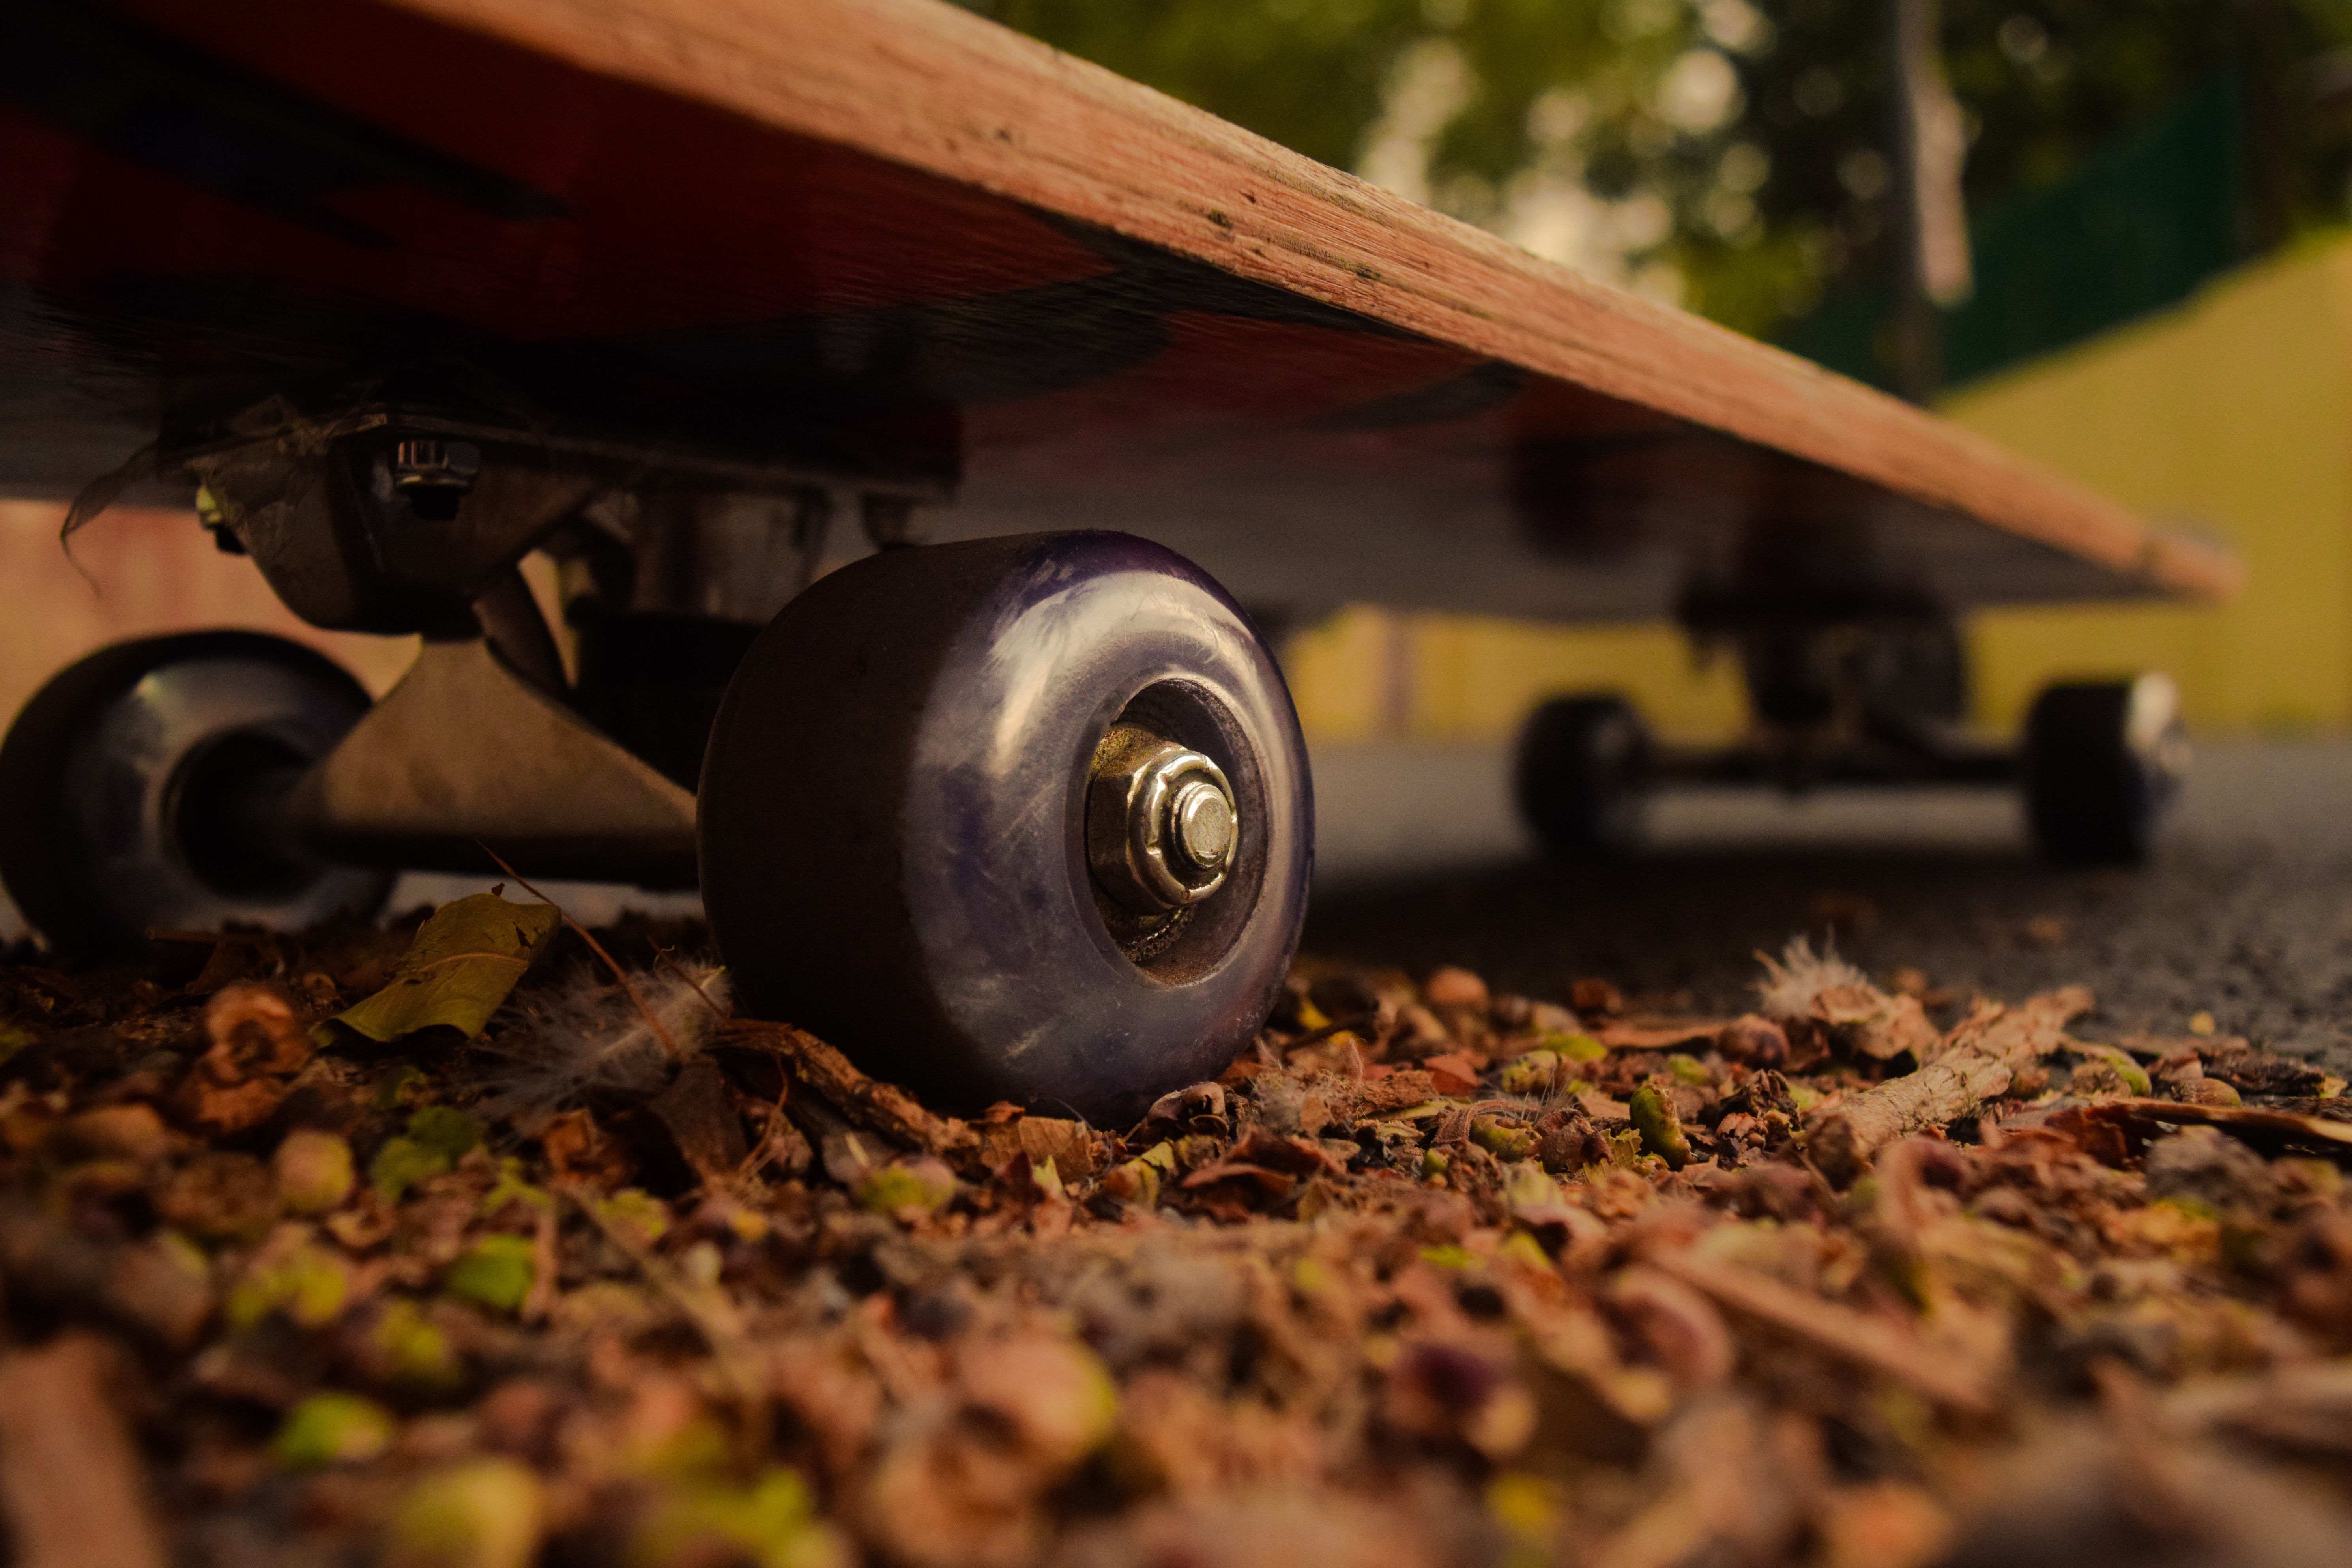
longboard, longboarding, Skateboarding Equipment, skateboard, skateboarding, sports equipment, wheel, automotive wheel system, rolling, boardsport, freeride